Liv Boeree

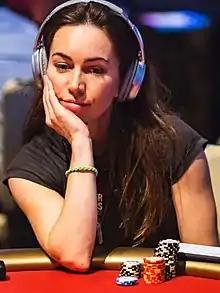
Liv Boeree in 2019

Olivia "Liv" Boeree (born 18 July 1984) is a British science communicator, television presenter, host of the "Win-Win" podcast, and professional poker player. Dubbed "The Poker Queen", Boeree is a World Series of Poker (WSOP) and European Poker Tour (EPT) champion, and is the only female player in history to win both a WSOP bracelet and an EPT event. Boeree is a 3× winner of the Global Poker Index European Female Player of the year. , having first retired in late 2019, Boeree still ranks among the top five women in poker history in terms of all-time money winnings, sitting at fourth all-time in the female category, and currently holds the record for the highest pay-out in a poker tournament for a woman at $2,800,000.